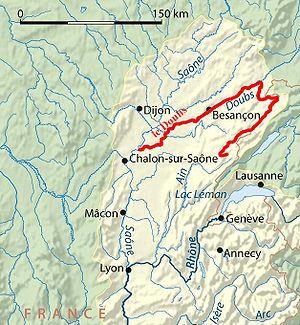
surlignage du tracé de la rivière Doubs (affluent de la Saône) - France
La crue du Doubs de 1910 à Besançon est une crue historique de la rivière franco-suisse du Doubs, survenue les 20 et 21 janvier 1910 au cœur de la capitale de la Franche-Comté, qui est ceinturée par ce cours d'eau. Elle est la plus importante inondation de l'histoire de la ville, frappant de nombreux secteurs du centre historique composés à l'époque des quartiers de La Boucle et de Battant, et de nombreux lieux-dits, qui furent touchés à des degrés divers. Bien que la cité eut écho de l'exceptionnelle montée des eaux en aval de la rivière, les habitants et les autorités ne s'inquiétèrent que peu, estimant qu'il était impossible que cette crue dépasse les limites atteintes par les précédentes, et notamment celle de 1882, alors la plus importante.